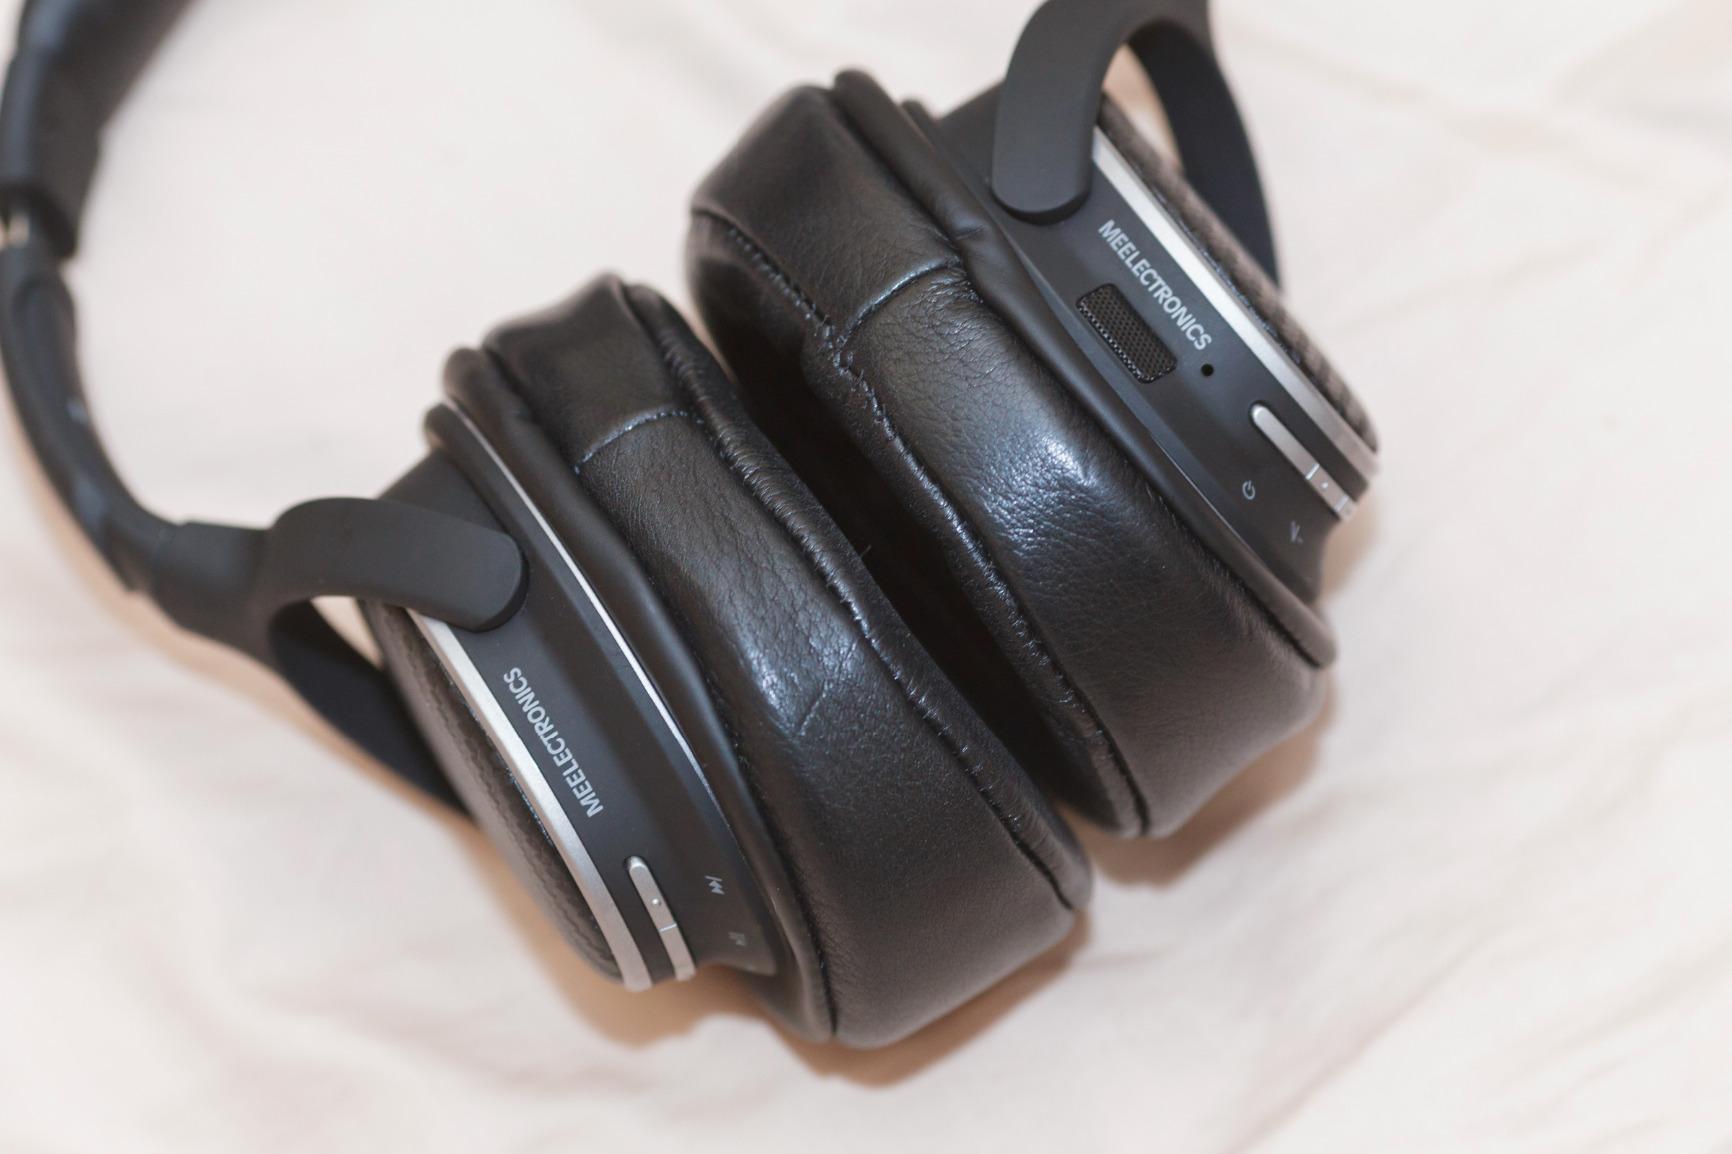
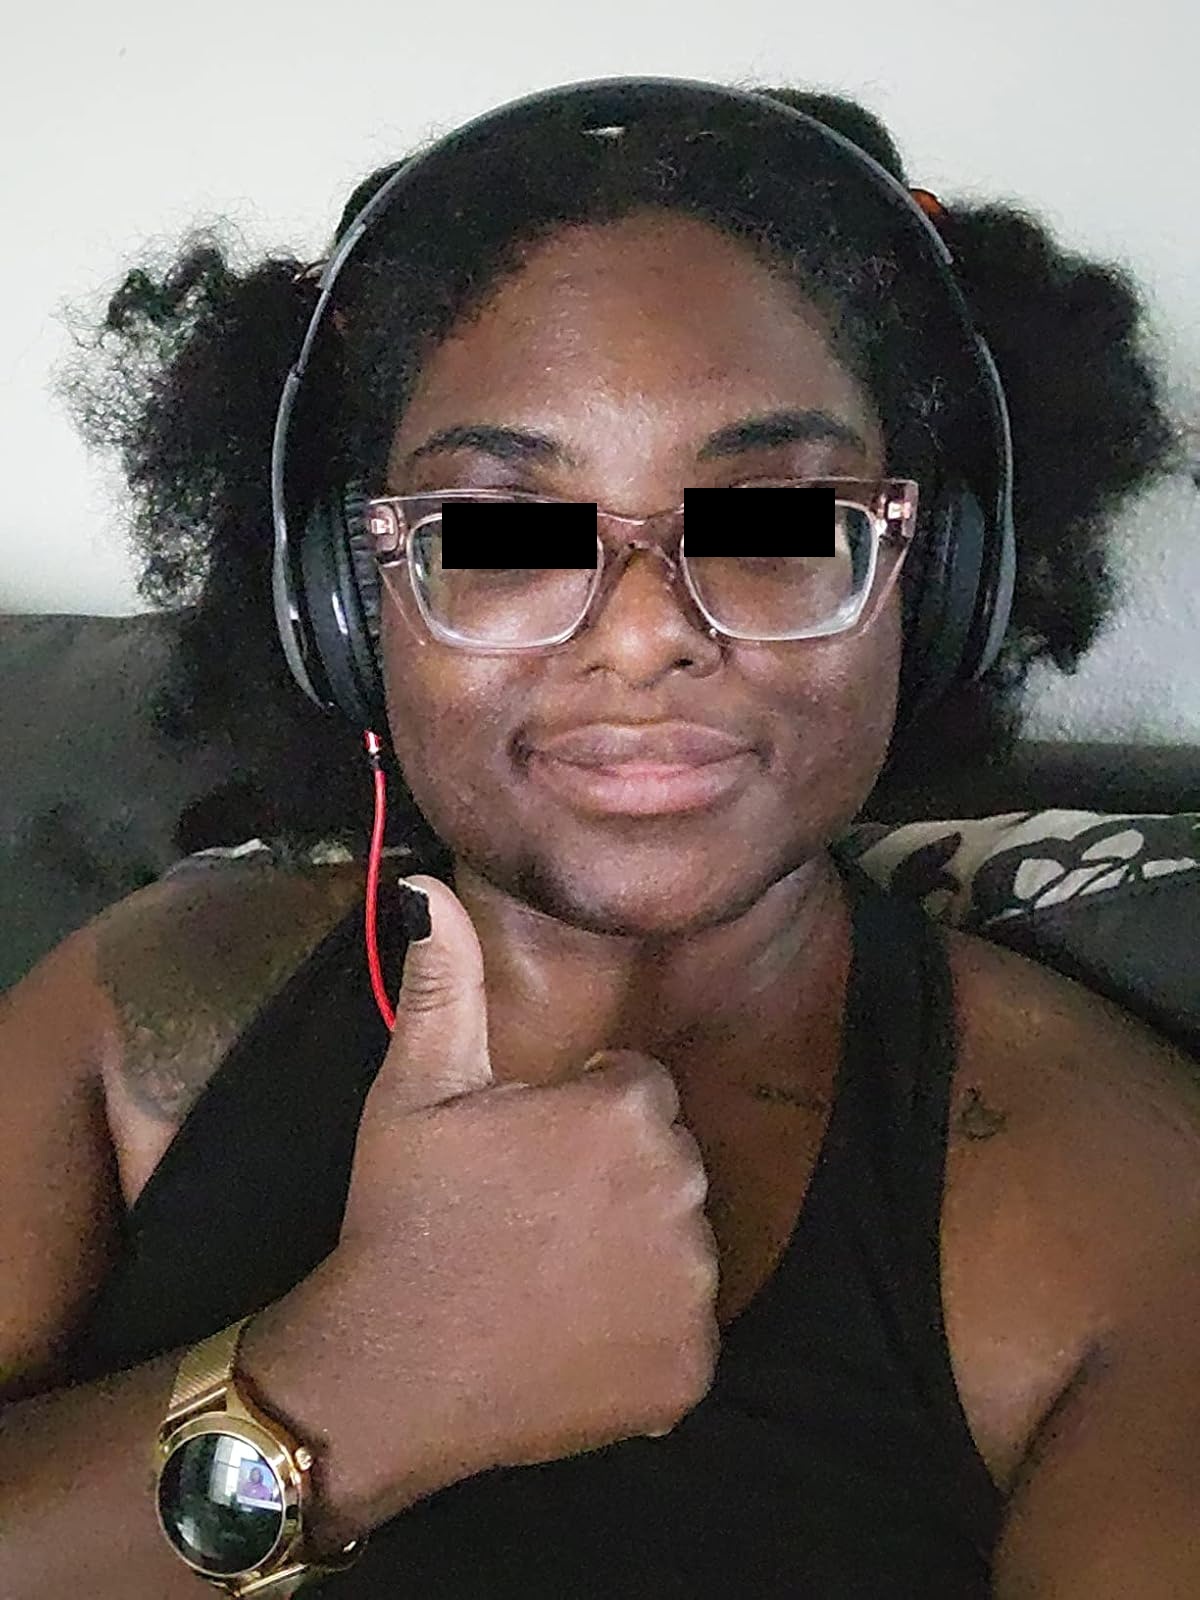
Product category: headphones
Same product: no